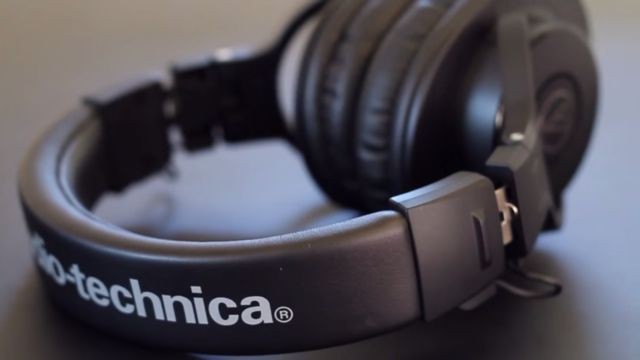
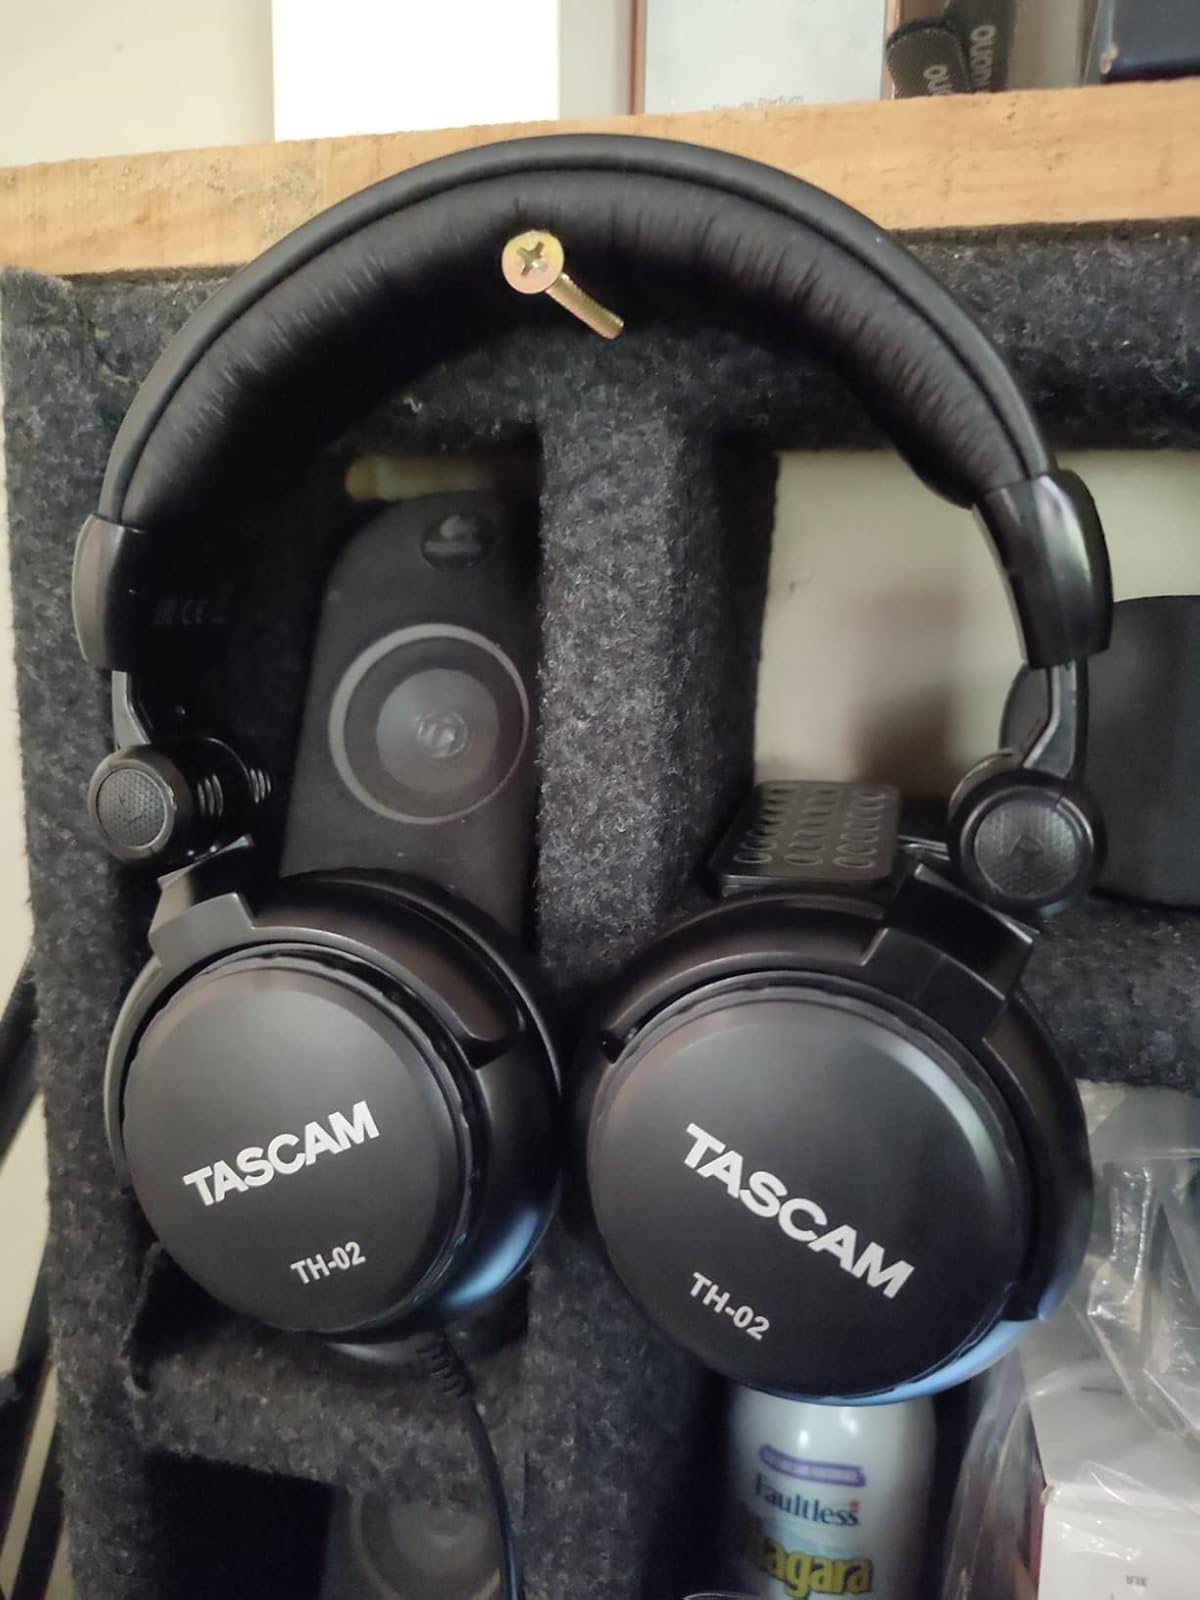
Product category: headphones
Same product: no